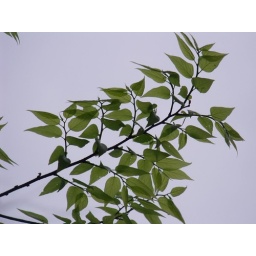
green leaves against the bright overcast sky